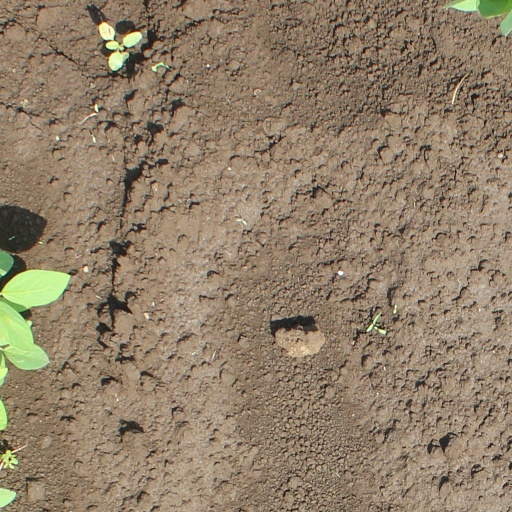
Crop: soybean